Battlecruiser

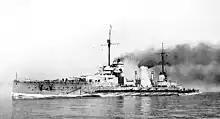
was heavily damaged in the Battle of Dogger Bank

By 1911 Germany had built battlecruisers of her own, and the superiority of the British ships could no longer be assured. Moreover, the German Navy did not share Fisher's view of the battlecruiser. In contrast to the British focus on increasing speed and firepower, Germany progressively improved the armour and staying power of their ships to better the British battlecruisers. "Von der Tann", begun in 1908 and completed in 1910, carried eight 11.1-inch guns, but with 11.1-inch (283 mm) armour she was far better protected than the "Invincible"s. The two s were quite similar but carried ten 11.1-inch guns of an improved design. , designed in 1909 and finished in 1913, was a modified "Moltke"; speed increased by one knot to , while her armour had a maximum thickness of 12 inches, equivalent to the s of a few years earlier. "Seydlitz" was Germany's last battlecruiser completed before World War I.